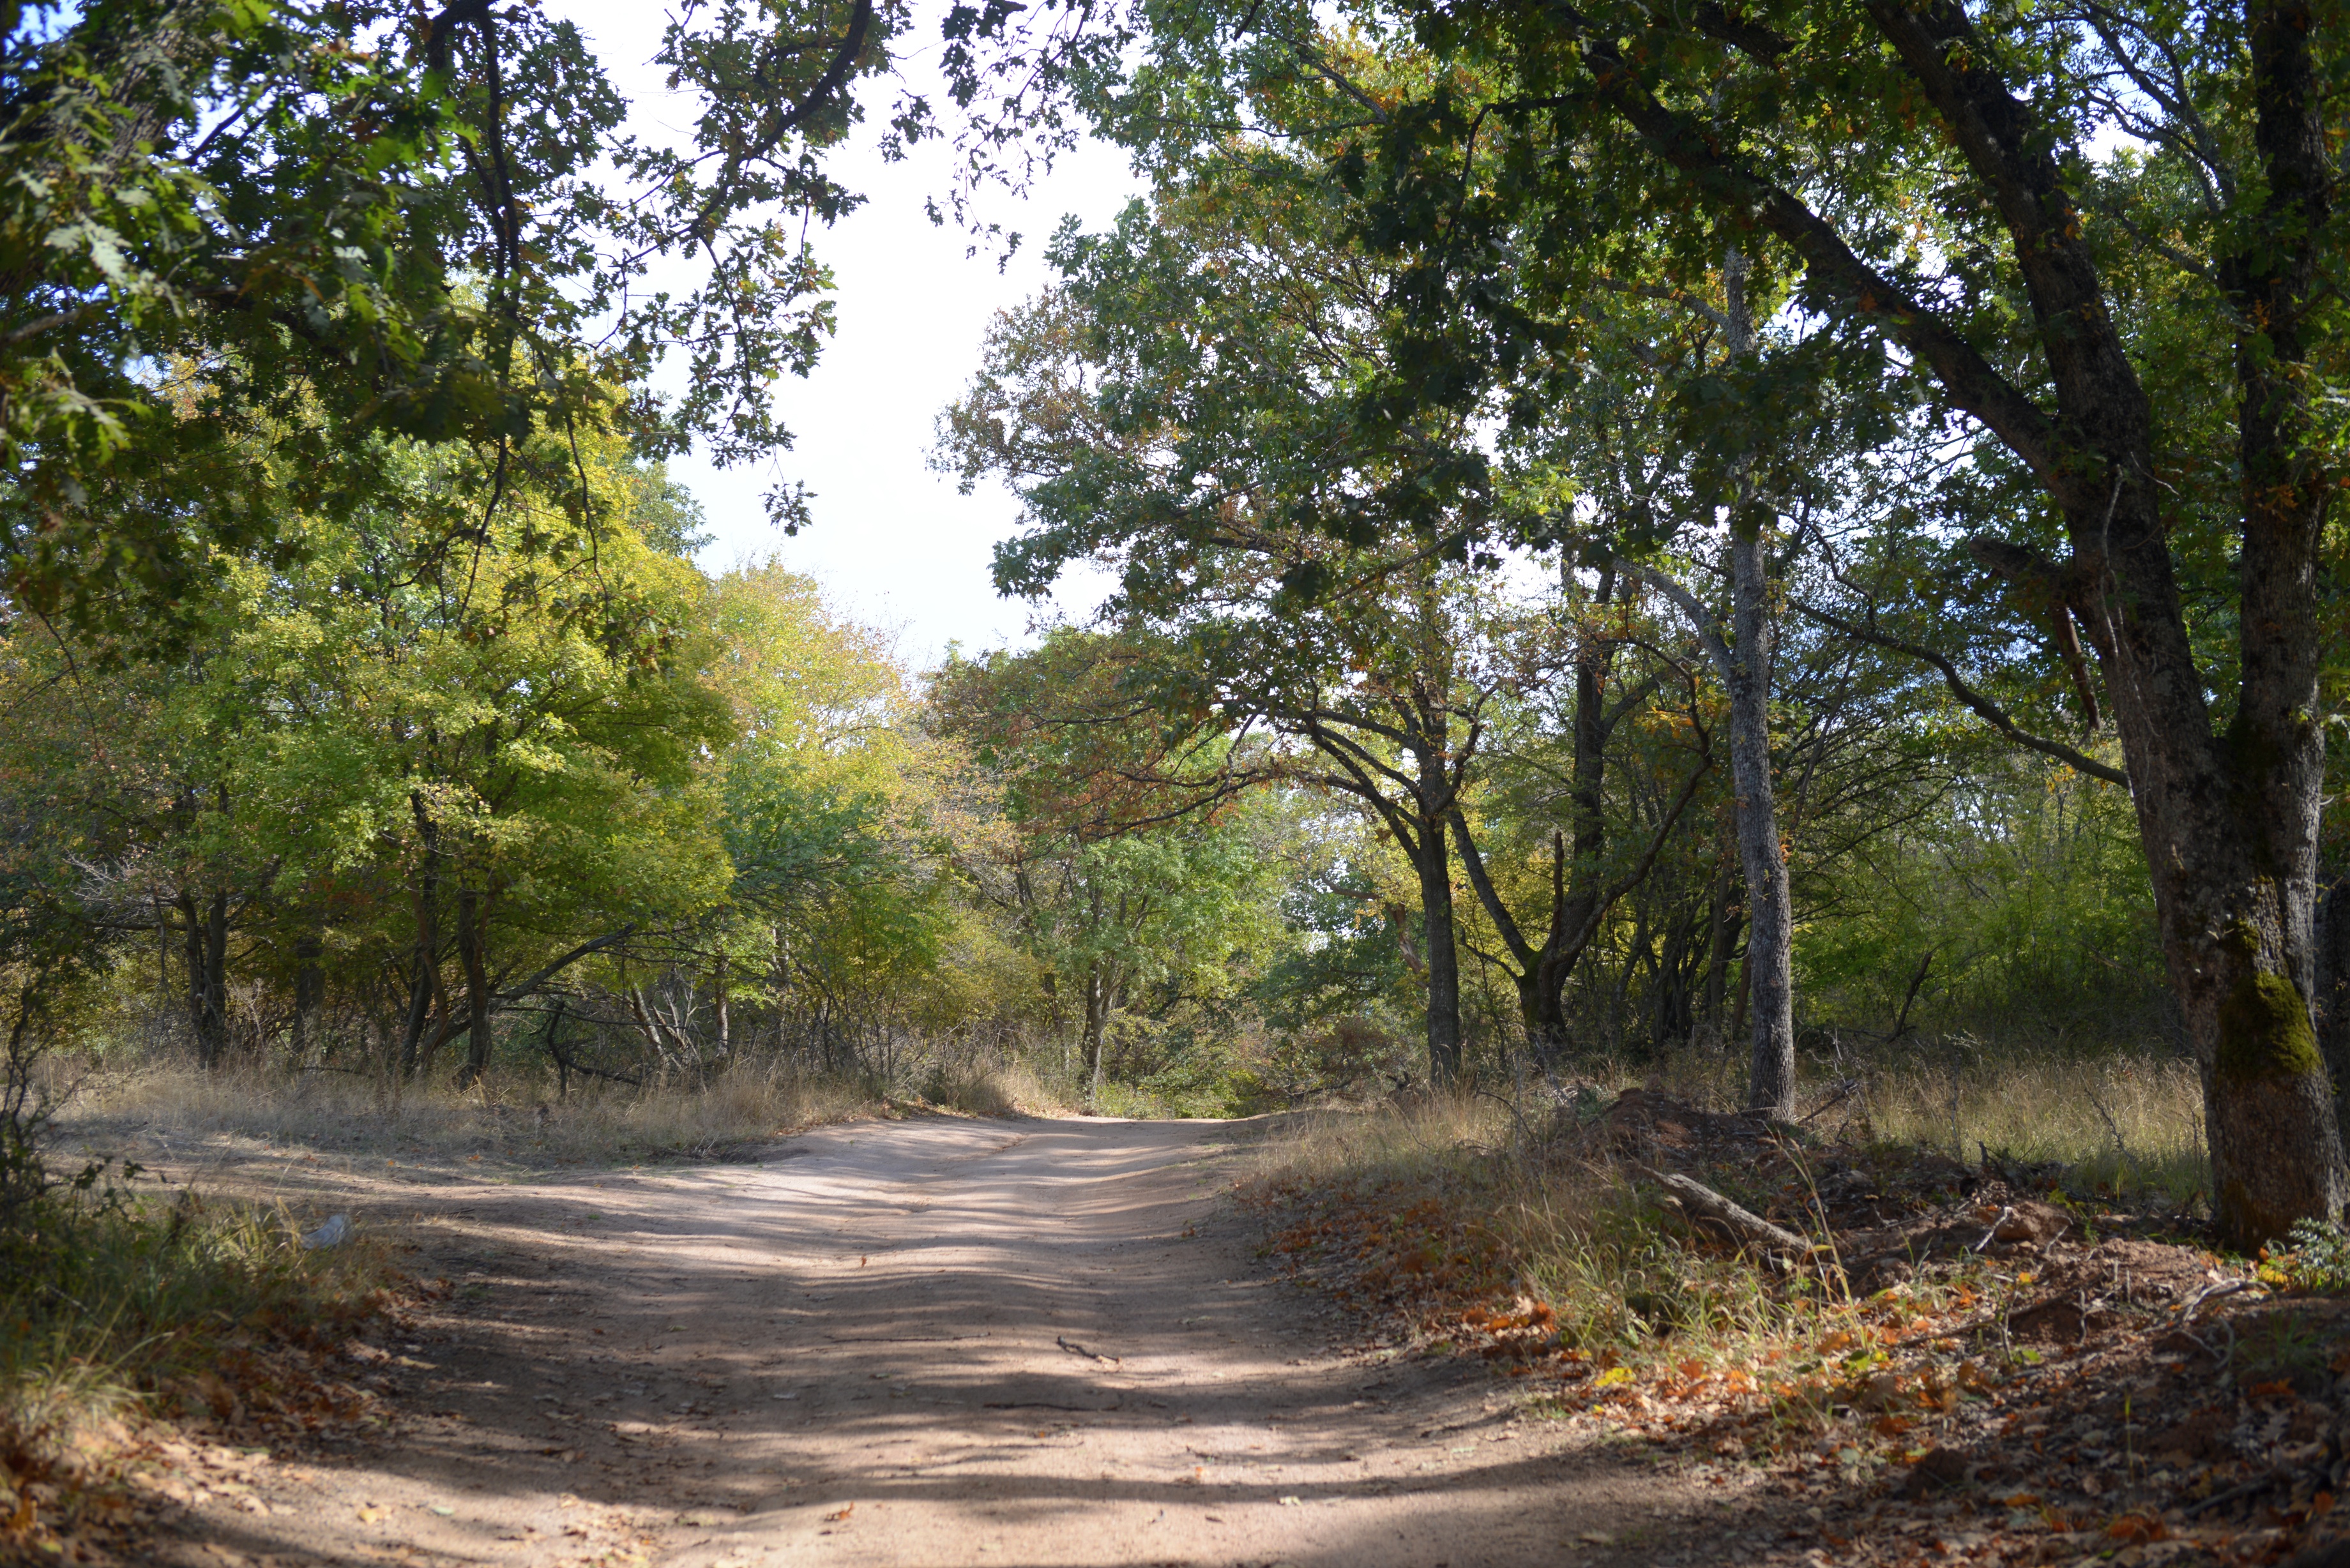
tree, forest, trail, meadow, europe, autumn, park, nikon, 28, nikkor, woodland, habitat, d800, nikond800, bulgaria, nikkor357028, 3570, rural area, natural environment, woody plant